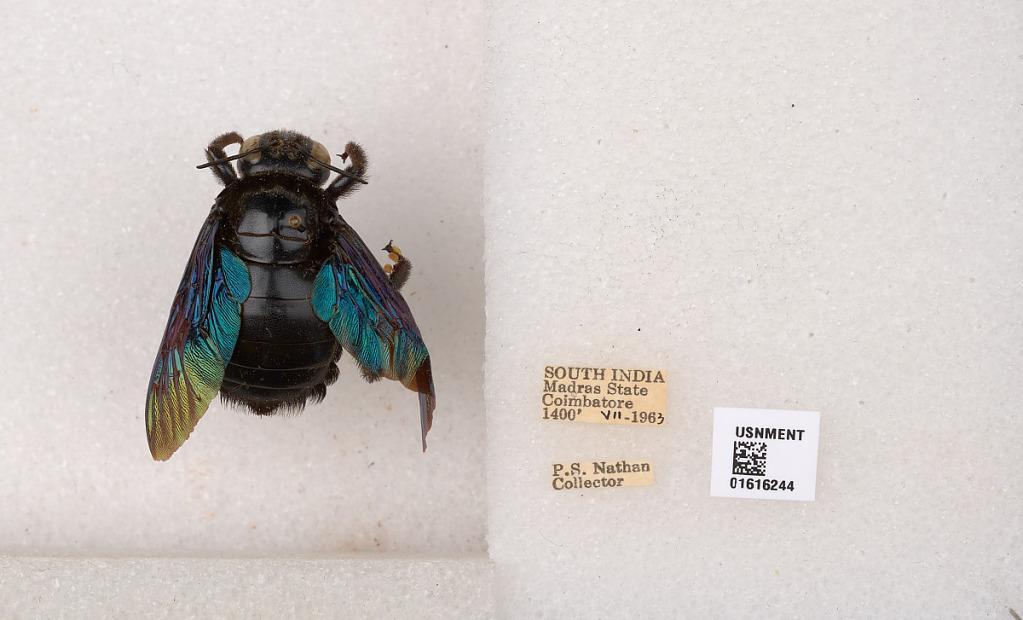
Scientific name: Xylocopa (Mesotrichia) tenuiscapa Westwood
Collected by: P. Nathan
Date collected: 1963-7-1
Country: India
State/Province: Tamil Nadu
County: Coimbatore
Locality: Coimbatore